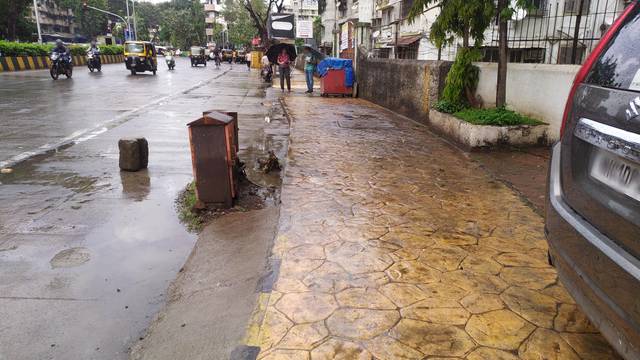
Region: India
Coordinates: 19.238, 72.856